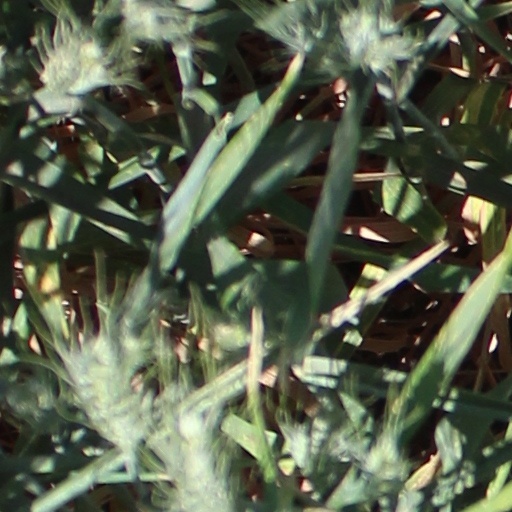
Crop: wheat